Shiva

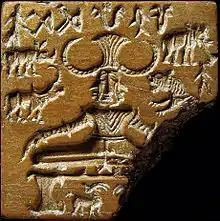
The Pashupati seal discovered during excavation of the Indus Valley archaeological site of Mohenjo-Daro and showing a possible representation of a "yogi" or "proto-Shiva" figure as Paśupati (Lord of the Animals" –2000 BCE

Of several Indus valley seals that show animals, one seal that has attracted attention shows a large central figure, either horned or wearing a horned headdress and possibly ithyphallic, seated in a posture reminiscent of the Lotus position, surrounded by animals. This figure was named by early excavators of Mohenjo-daro as "Pashupati" (Lord of Animals, Sanskrit '), an epithet of the later Hindu deities Shiva and Rudra. Sir John Marshall and others suggested that this figure is a prototype of Shiva, with three faces, seated in a "yoga posture" with the knees out and feet joined. Semi-circular shapes on the head were interpreted as two horns. Scholars such as Gavin Flood, John Keay and Doris Meth Srinivasan have expressed doubts about this suggestion.